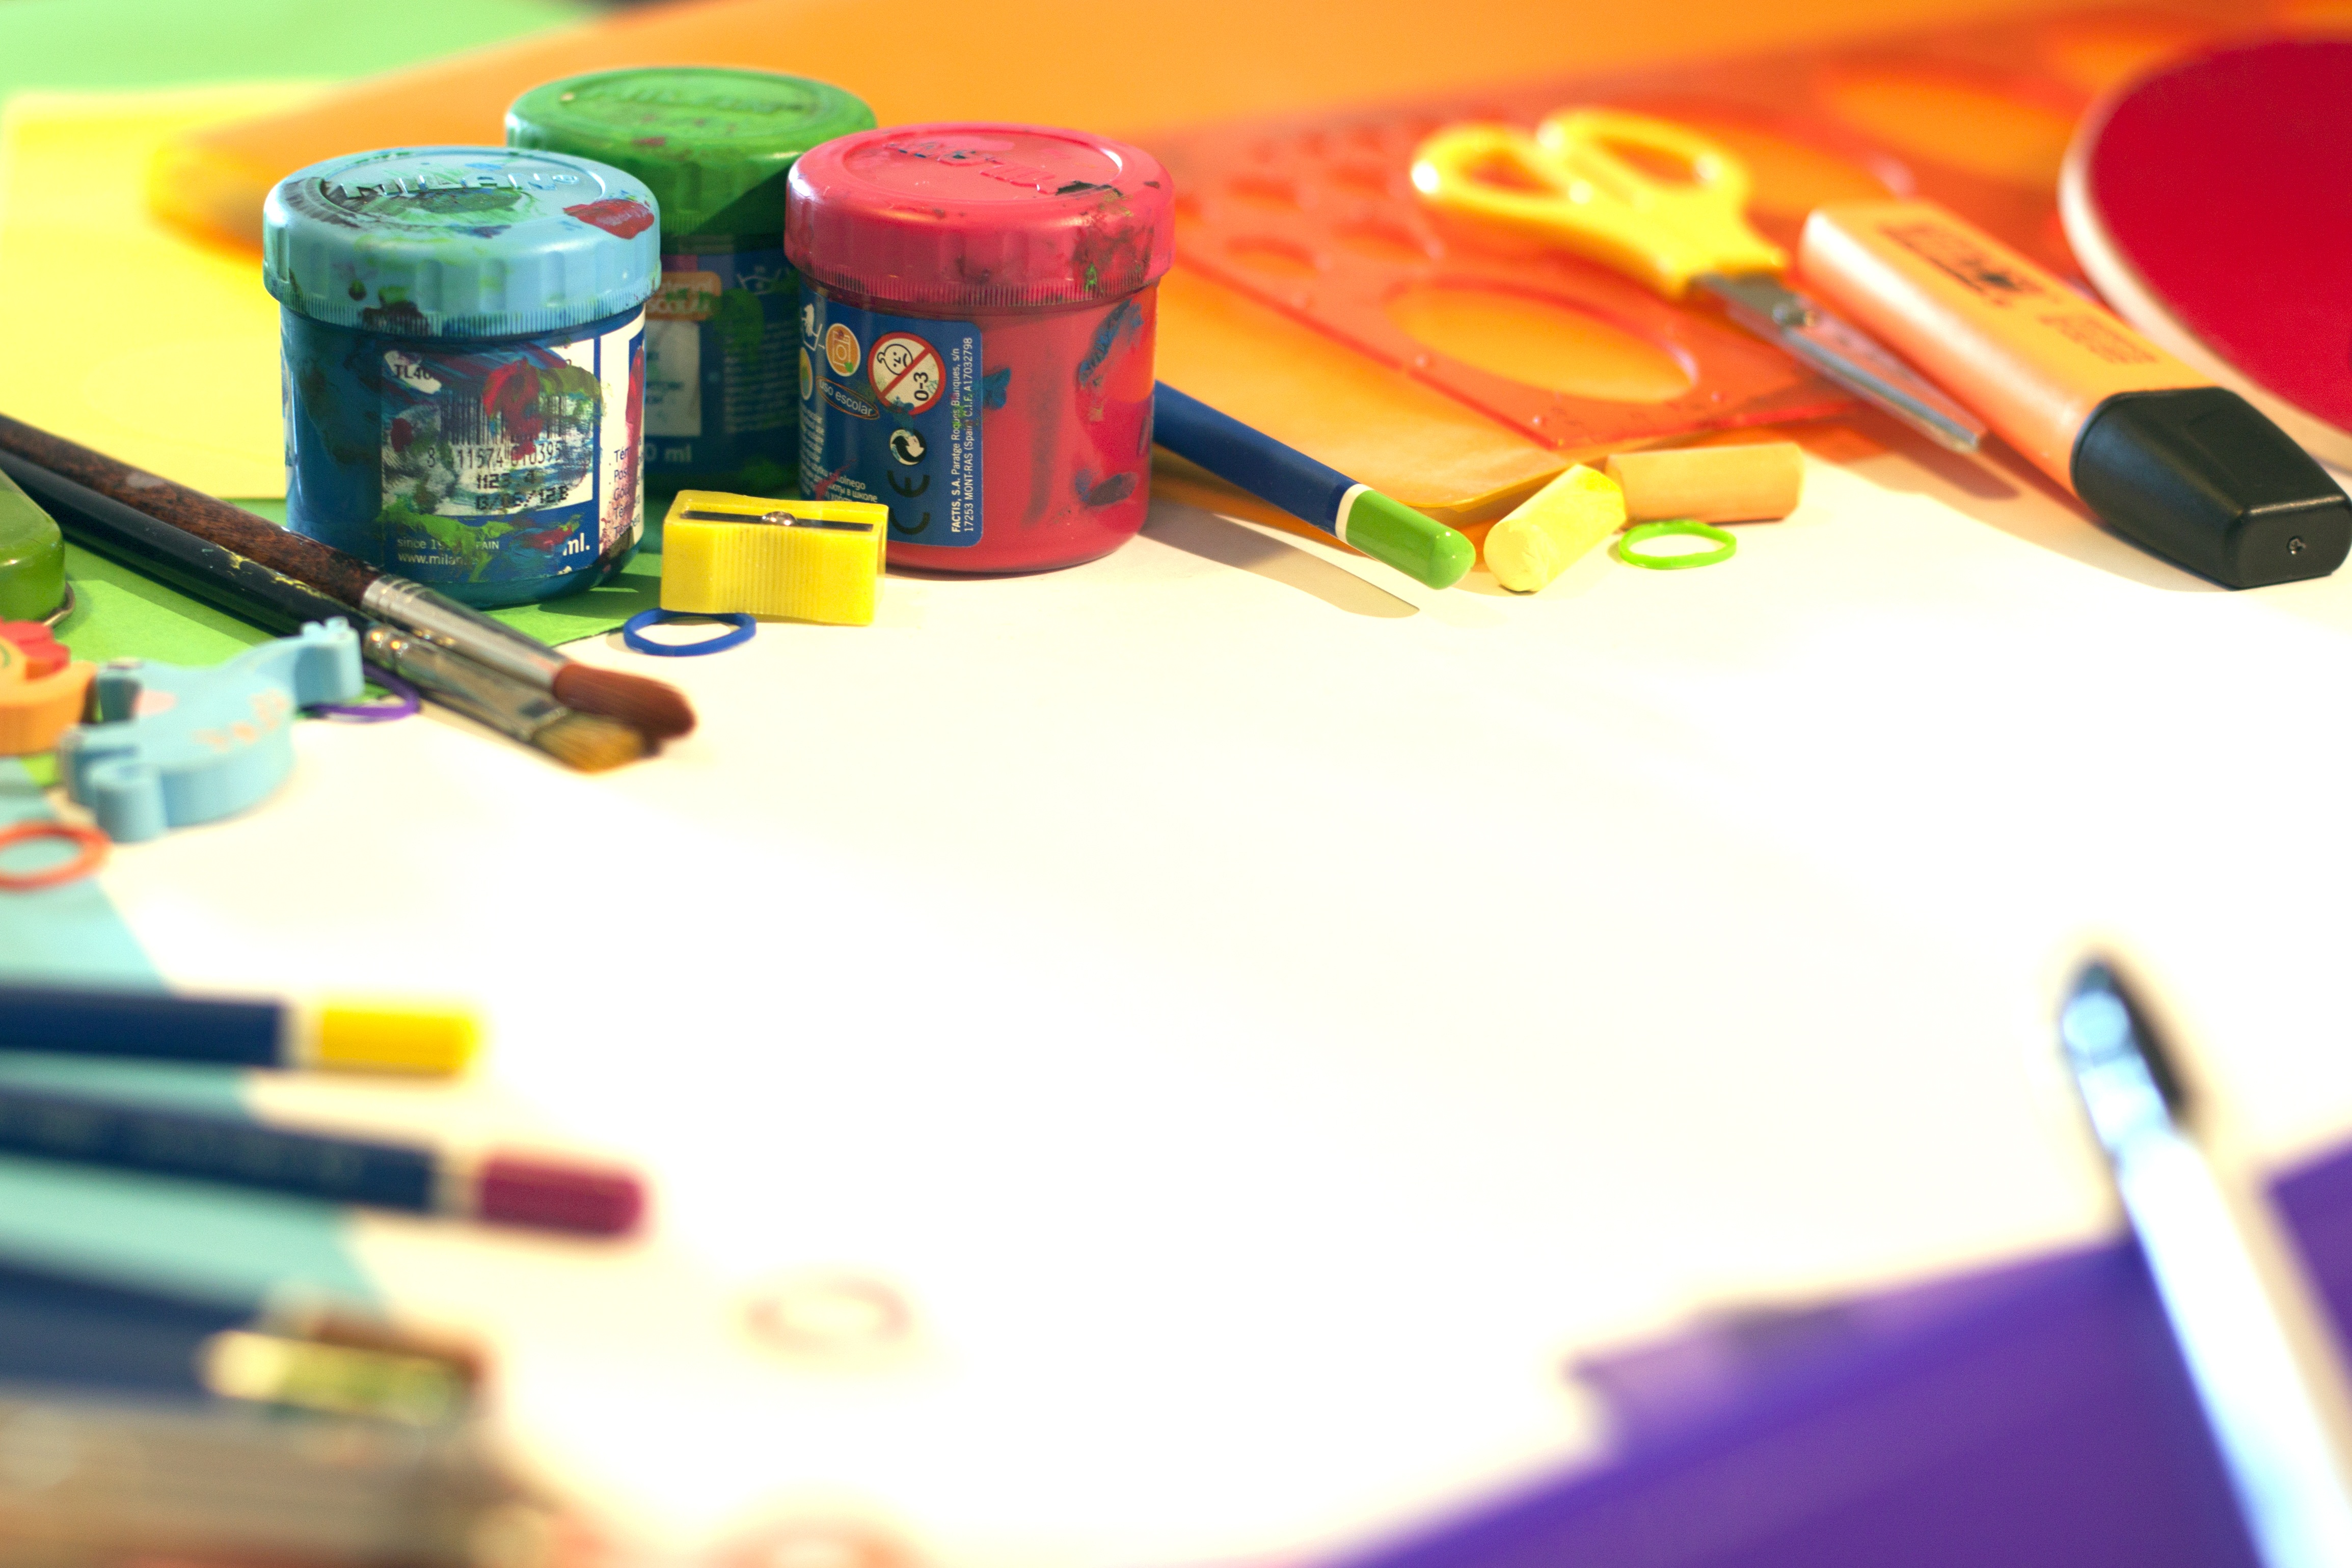
play, plastic, color, toy, painting, school, school supplies, tempera